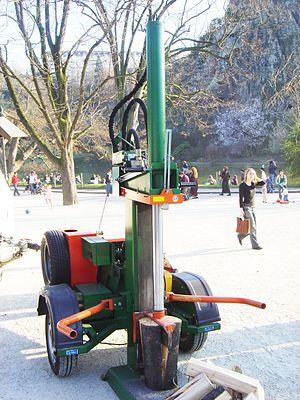
Une hache automatique (Ville de Paris, service des parcs et jardins). Photo prise au parc des Buttes Chaumont. (Couleurs poussées)